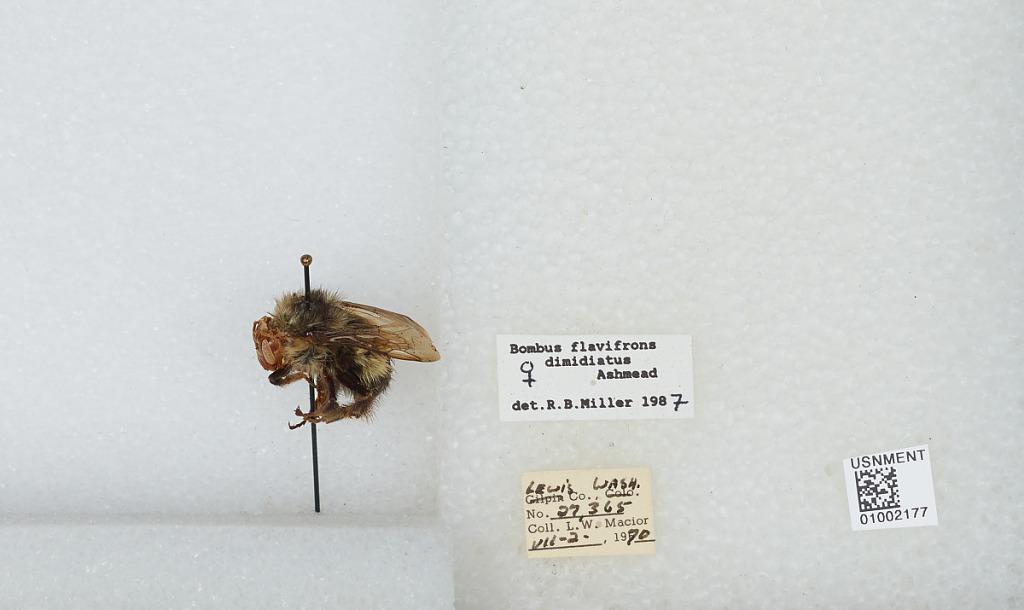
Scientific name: Bombus (Pyrobombus) flavifrons Cresson
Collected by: L. Macior
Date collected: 1970-7-2
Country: United States
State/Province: Washington
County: Lewis
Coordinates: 46.58, -122.4
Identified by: Miller, R. B.